V12 engine

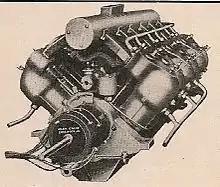
1904 Craig-Dörwald racing boat engine

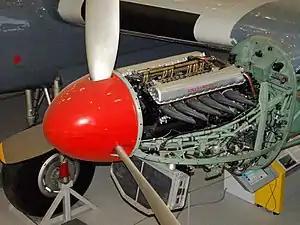
1946 Rolls-Royce Merlin airplane engine in an Avro York

The first V-engine (a V-twin design) was built by Daimler in 1889, then the first V8 engine was built by Antoinette in 1903. These were followed by the first V12 engine in 1904, which was built by Putney Motor Works in London for use in racing boats. Known as the "Craig-Dörwald" engine after Putney's founding partners, the V12 engine was based on Putney's existing two-cylinder engine with a flathead design, a V-angle of 90 degrees and an aluminium crankcase. As in many marine engines, the camshaft could be slid longitudinally to engage a second set of cams, giving valve timing that reversed the engine's rotation to achieve astern propulsion. The engine had a displacement of a weight of and developed racing boats, but little is known of its racing achievements.